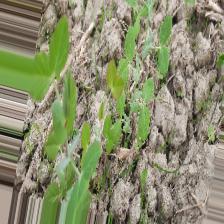
Label: Normal